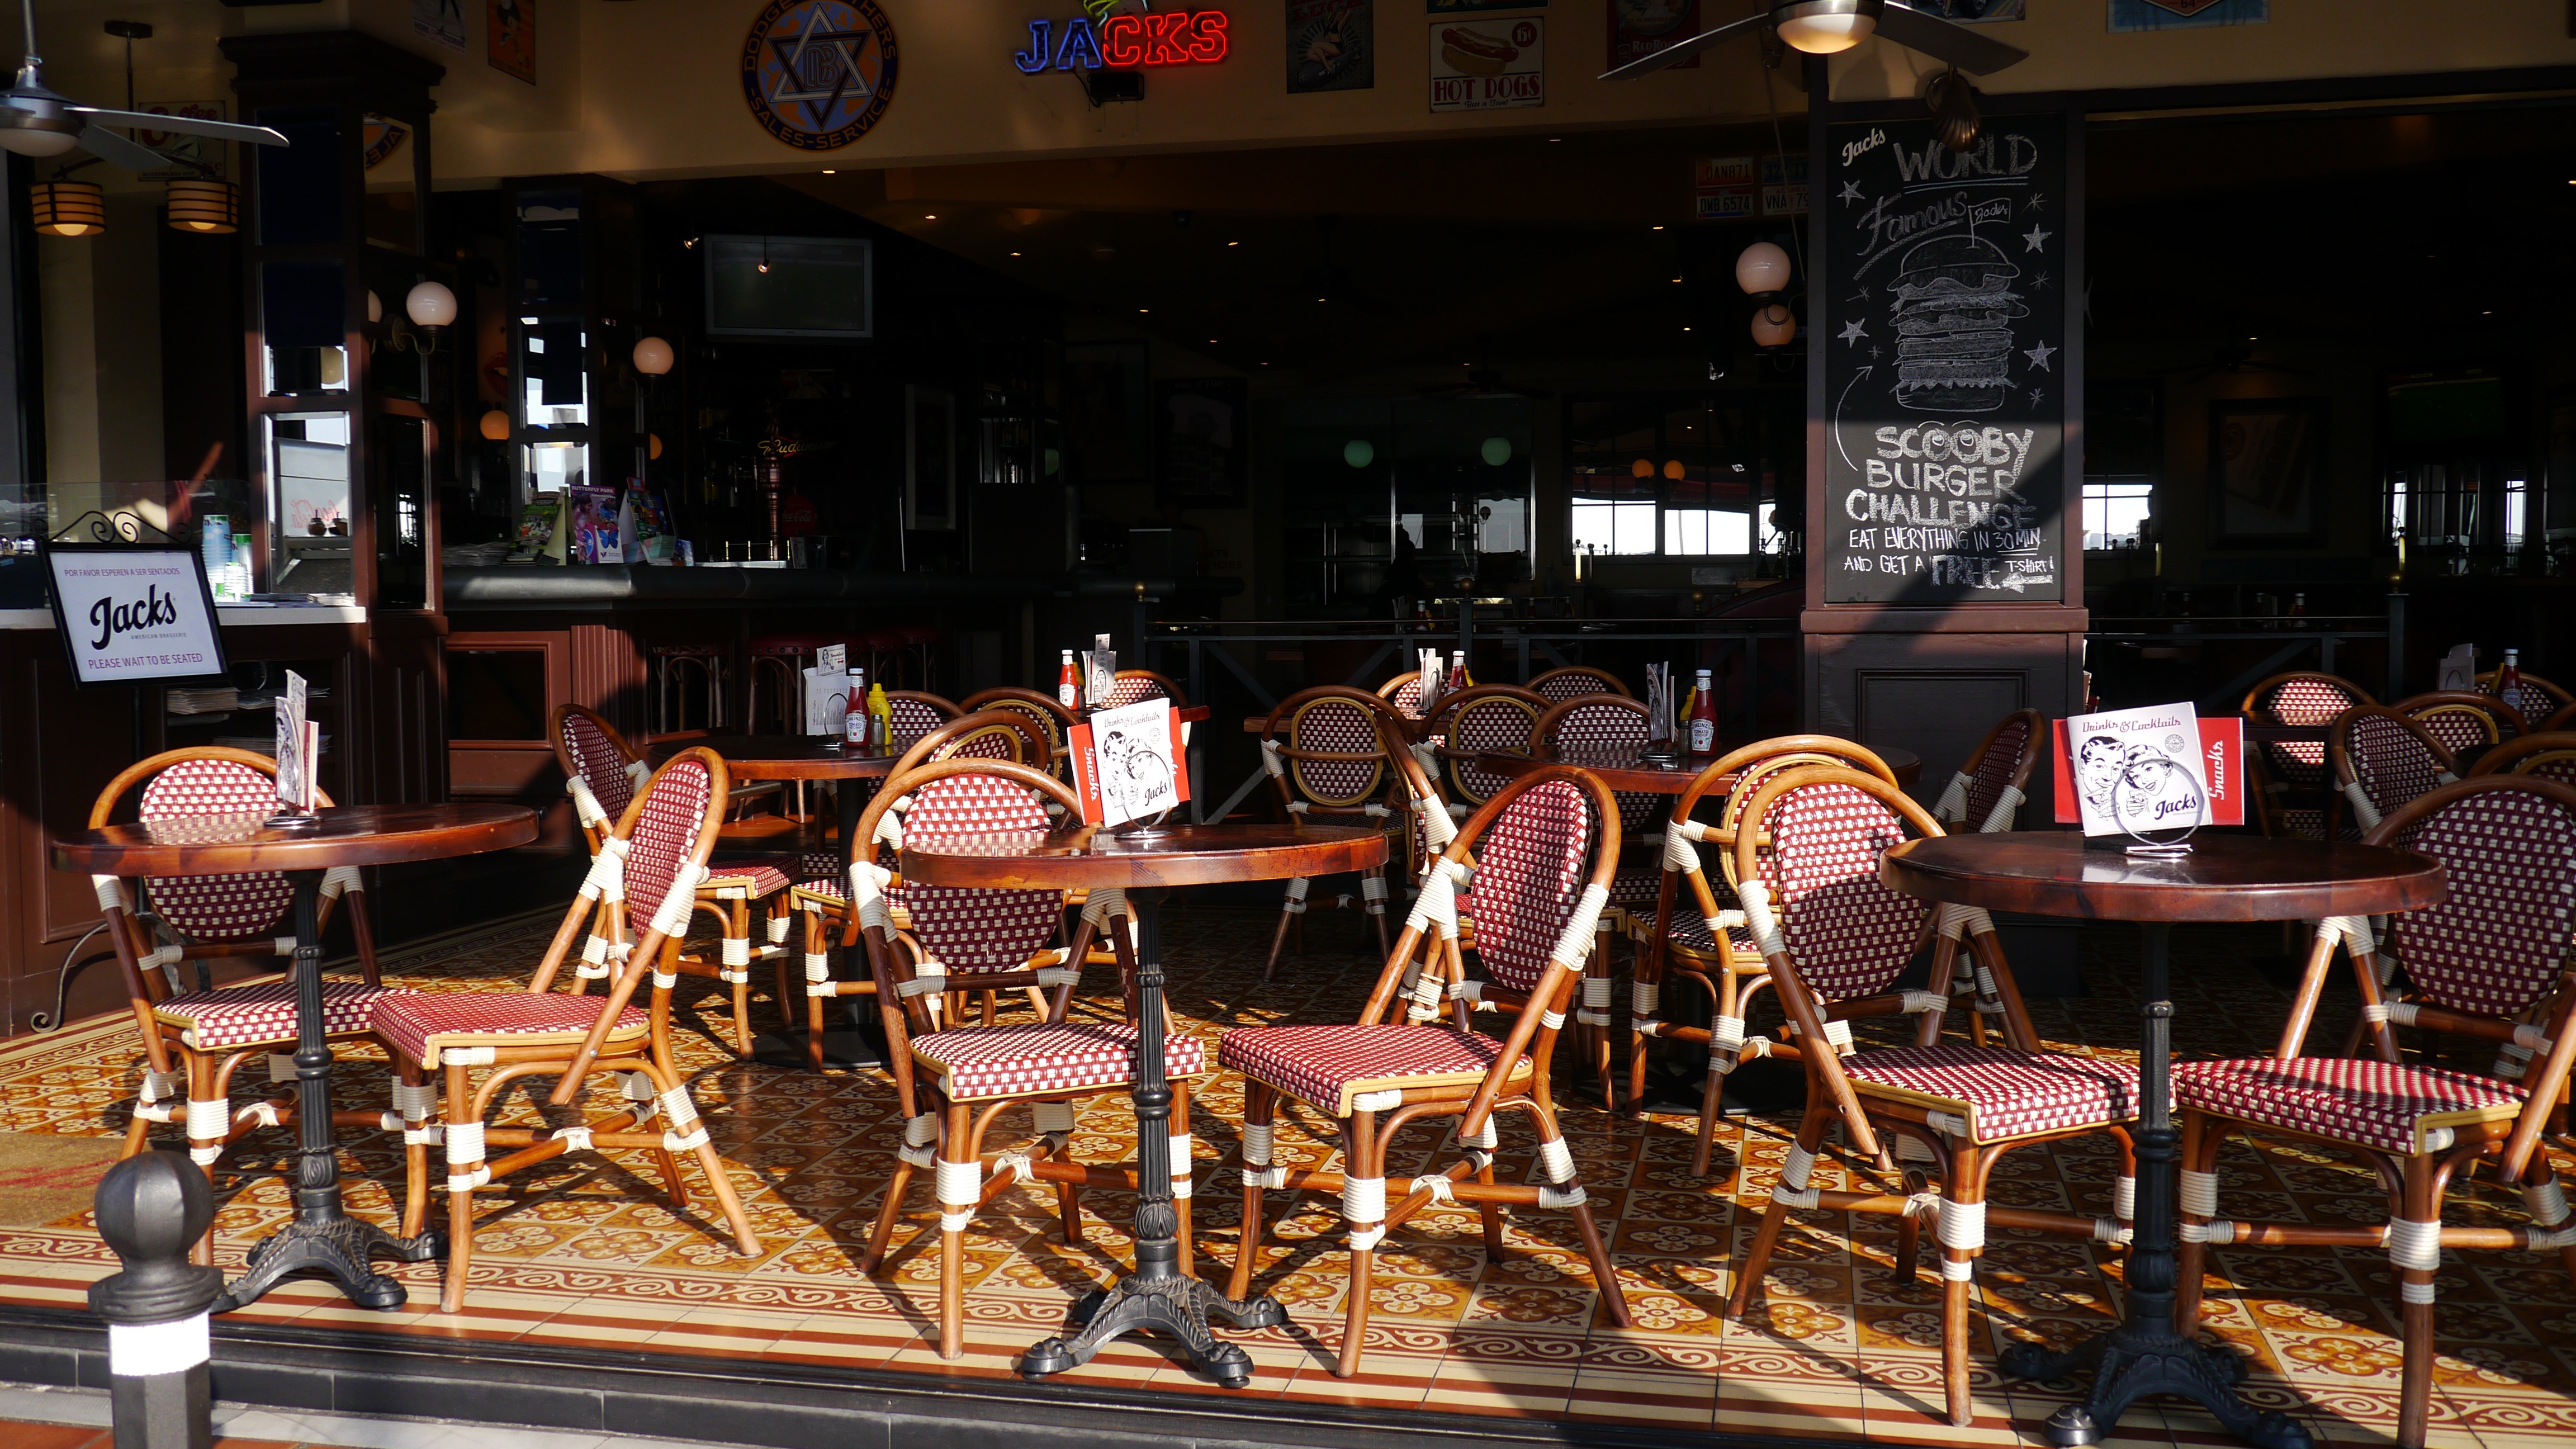
cafe, sunshine, bar, meal, musician, percussion, in the morning, orchestra, drums